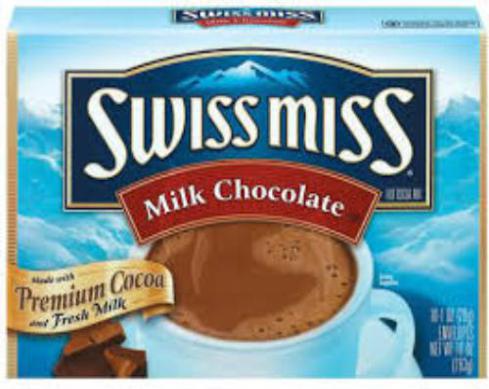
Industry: Food